Creative Vado

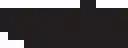

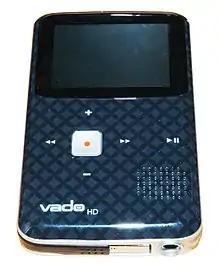
The Creative Vado HD, 3rd Generation

The Vado is any of a series of pocket video cameras developed and manufactured by Creative Labs. The original 640x480 VGA resolution Vado was first introduced in May 2008. A high-definition model, the Creative Vado HD was then made available in December 2008. Designed to be handheld and easily portable, the Vado series of pocket camcorders compete directly with similar devices such as the Flip Video and Sony Bloggie MHS-PM5.